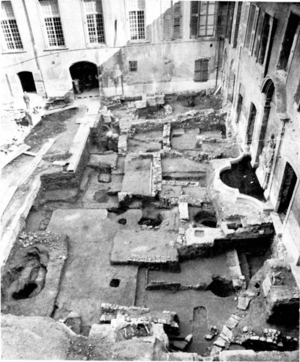
Fouilles du Palais de l'Archevêché d'Aix, 1984-85.
Le Palais Archiépiscopal d'Aix, plus couramment appelé Palais de l'Archevêché, ou ancien évéché par les aixois, est l'un des 19 palais archiépiscopaux de France.